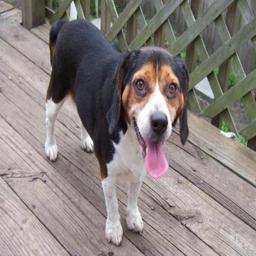
Animal: dogs